Johnson's seagrass

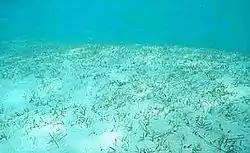
Bed of Johnson's seagrass

Johnson's seagrass is a small, asexual seagrass in the family Hydrocharitaceae (the "tape-grasses"). It has been called Halophila johnsonii, but is now considered to be a clone of the widespread species "Halophila ovalis". , Plants of the World Online treats "Halophila johnsonii" as a synonym of "Halophila ovalis" subsp. "ovalis". Johnson's seagrass occurs only on the southeastern coast of Florida, in lagoons along roughly 200 km of the Florida coastline between Sebastian Inlet and the northern part of Biscayne Bay, where it grows in small patches of a few centimeters to a few meters in diameter at depths ranging from the intertidal zone down to 3 meters. It was the first marine plant listed on the United States endangered species list, though it was removed from the listing in April 2022.